The Old New Year

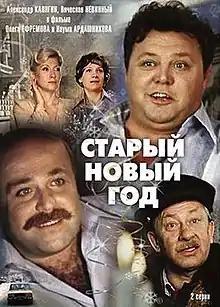

The Old New Year is a 1981 Soviet comedy film directed by Naum Ardashnikov and Oleg Yefremov. After the successful staging at the Moscow Art Theatre (directed by Oleg Yefremov), based on Mikhail Roshchin's play of the same name, it was filmed at Mosfilm with almost the same set of actors. It is considered to be one of the most significant works by Naum Ardashnikov.